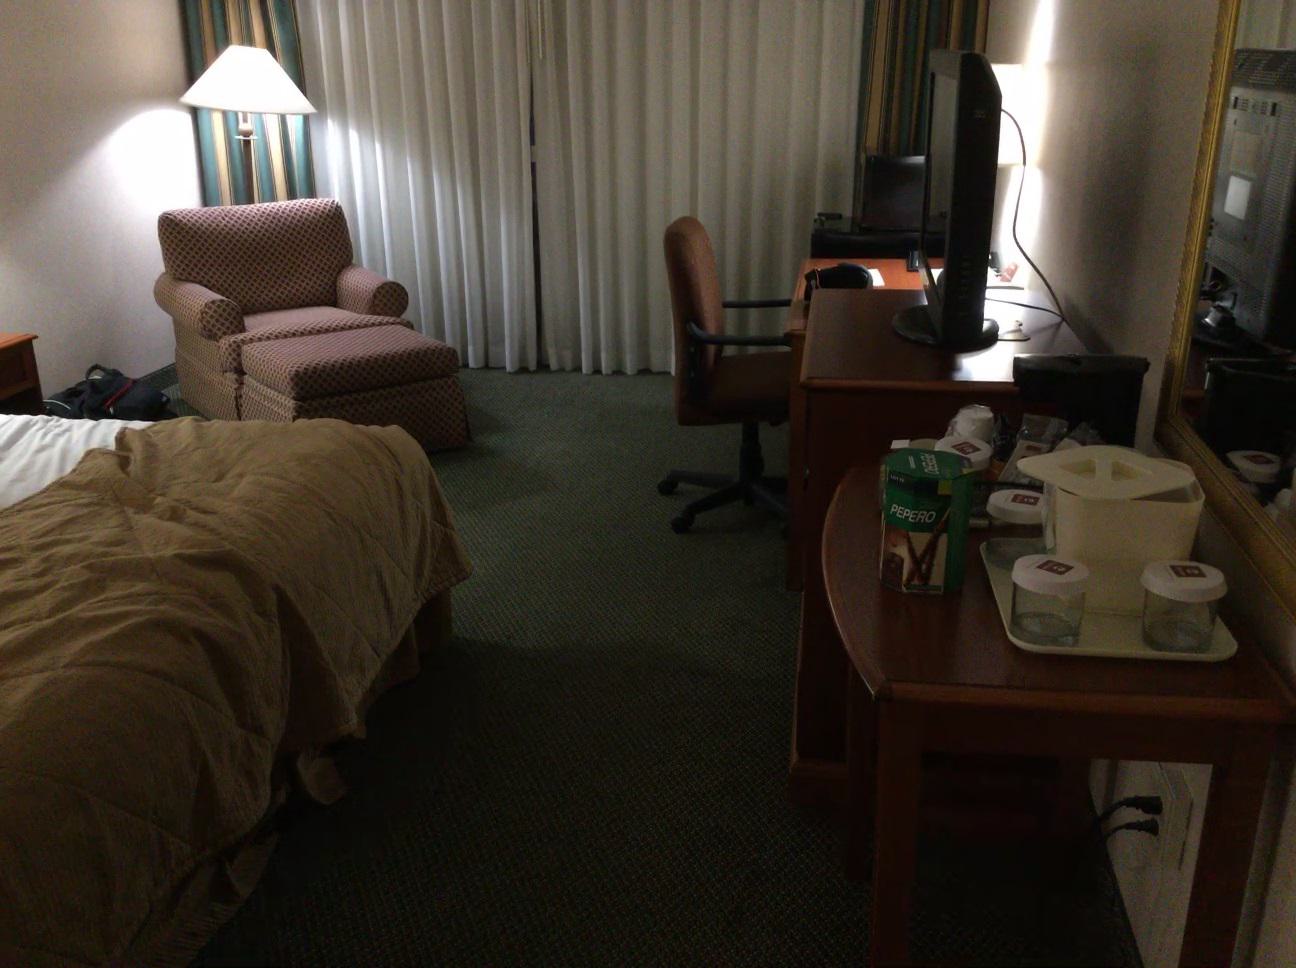
Question: Is the mirror above the refrigerator from the second object's perspective? Final answer should be yes or no.
Answer: Yes